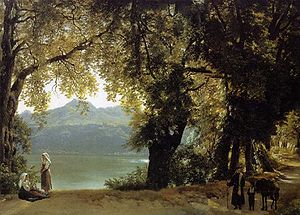
Albanosøen
Albanosøen eller Albanersøen er en lille kratersø i Albanerbjergene i Lazio i Italien, omkring 25 km sydøst for Rom. På en høj over indsøen ligger Castel Gandolfo, hvor paven har en villa.